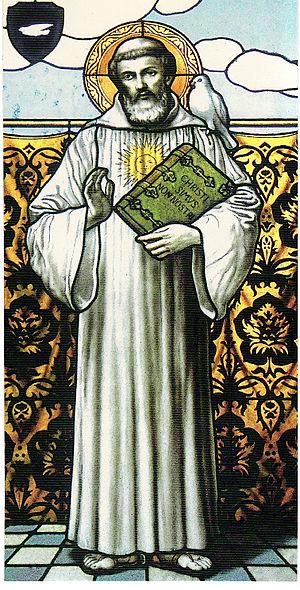
Colomban de Luxeuil, le plus célèbre des saints Colomban, est un moine irlandais qui a évangélisé les populations campagnardes de Gaule, d'Allemagne, d'Helvétie, et d'Italie. Il est fêté le 23 novembre selon le martyrologe romain, car il est mort le jour de la présentation de Marie au Temple, le 21 novembre. Il est parfois considéré comme le saint patron des motards, notamment en Italie.